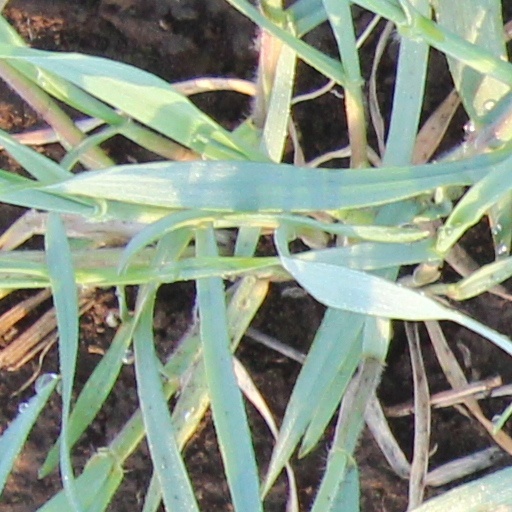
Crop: wheat